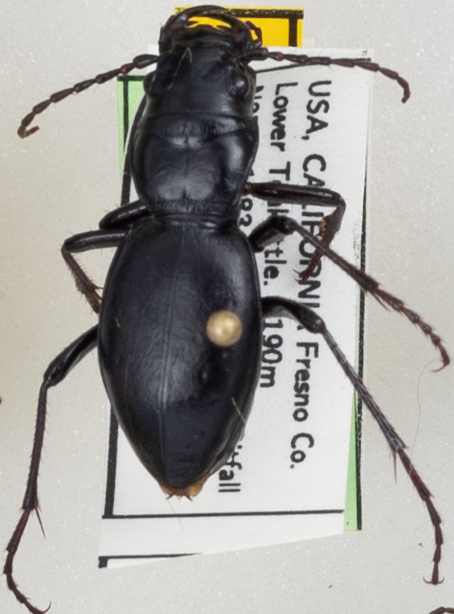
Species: Omus californicus
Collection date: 2021-07-07
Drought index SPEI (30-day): -1.706
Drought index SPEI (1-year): -2.09
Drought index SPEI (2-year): -2.09